Bishop of Raphoe

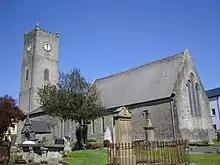
The Cathedral of St Eunan, Raphoe, the episcopal seat of the pre-Reformation and Church of Ireland bishops of Raphoe

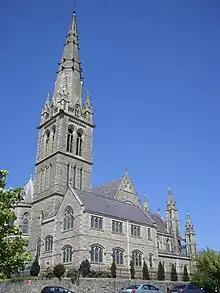
The Cathedral of St Eunan and St Columba, Letterkenny, the episcopal seat of the post-Reformation Roman Catholic bishops of Raphoe

The Bishop of Raphoe is an episcopal title which takes its name after the town of Raphoe in County Donegal, Ireland. In the Roman Catholic Church it remains a separate title, but in the Church of Ireland it has been united with another bishopric.